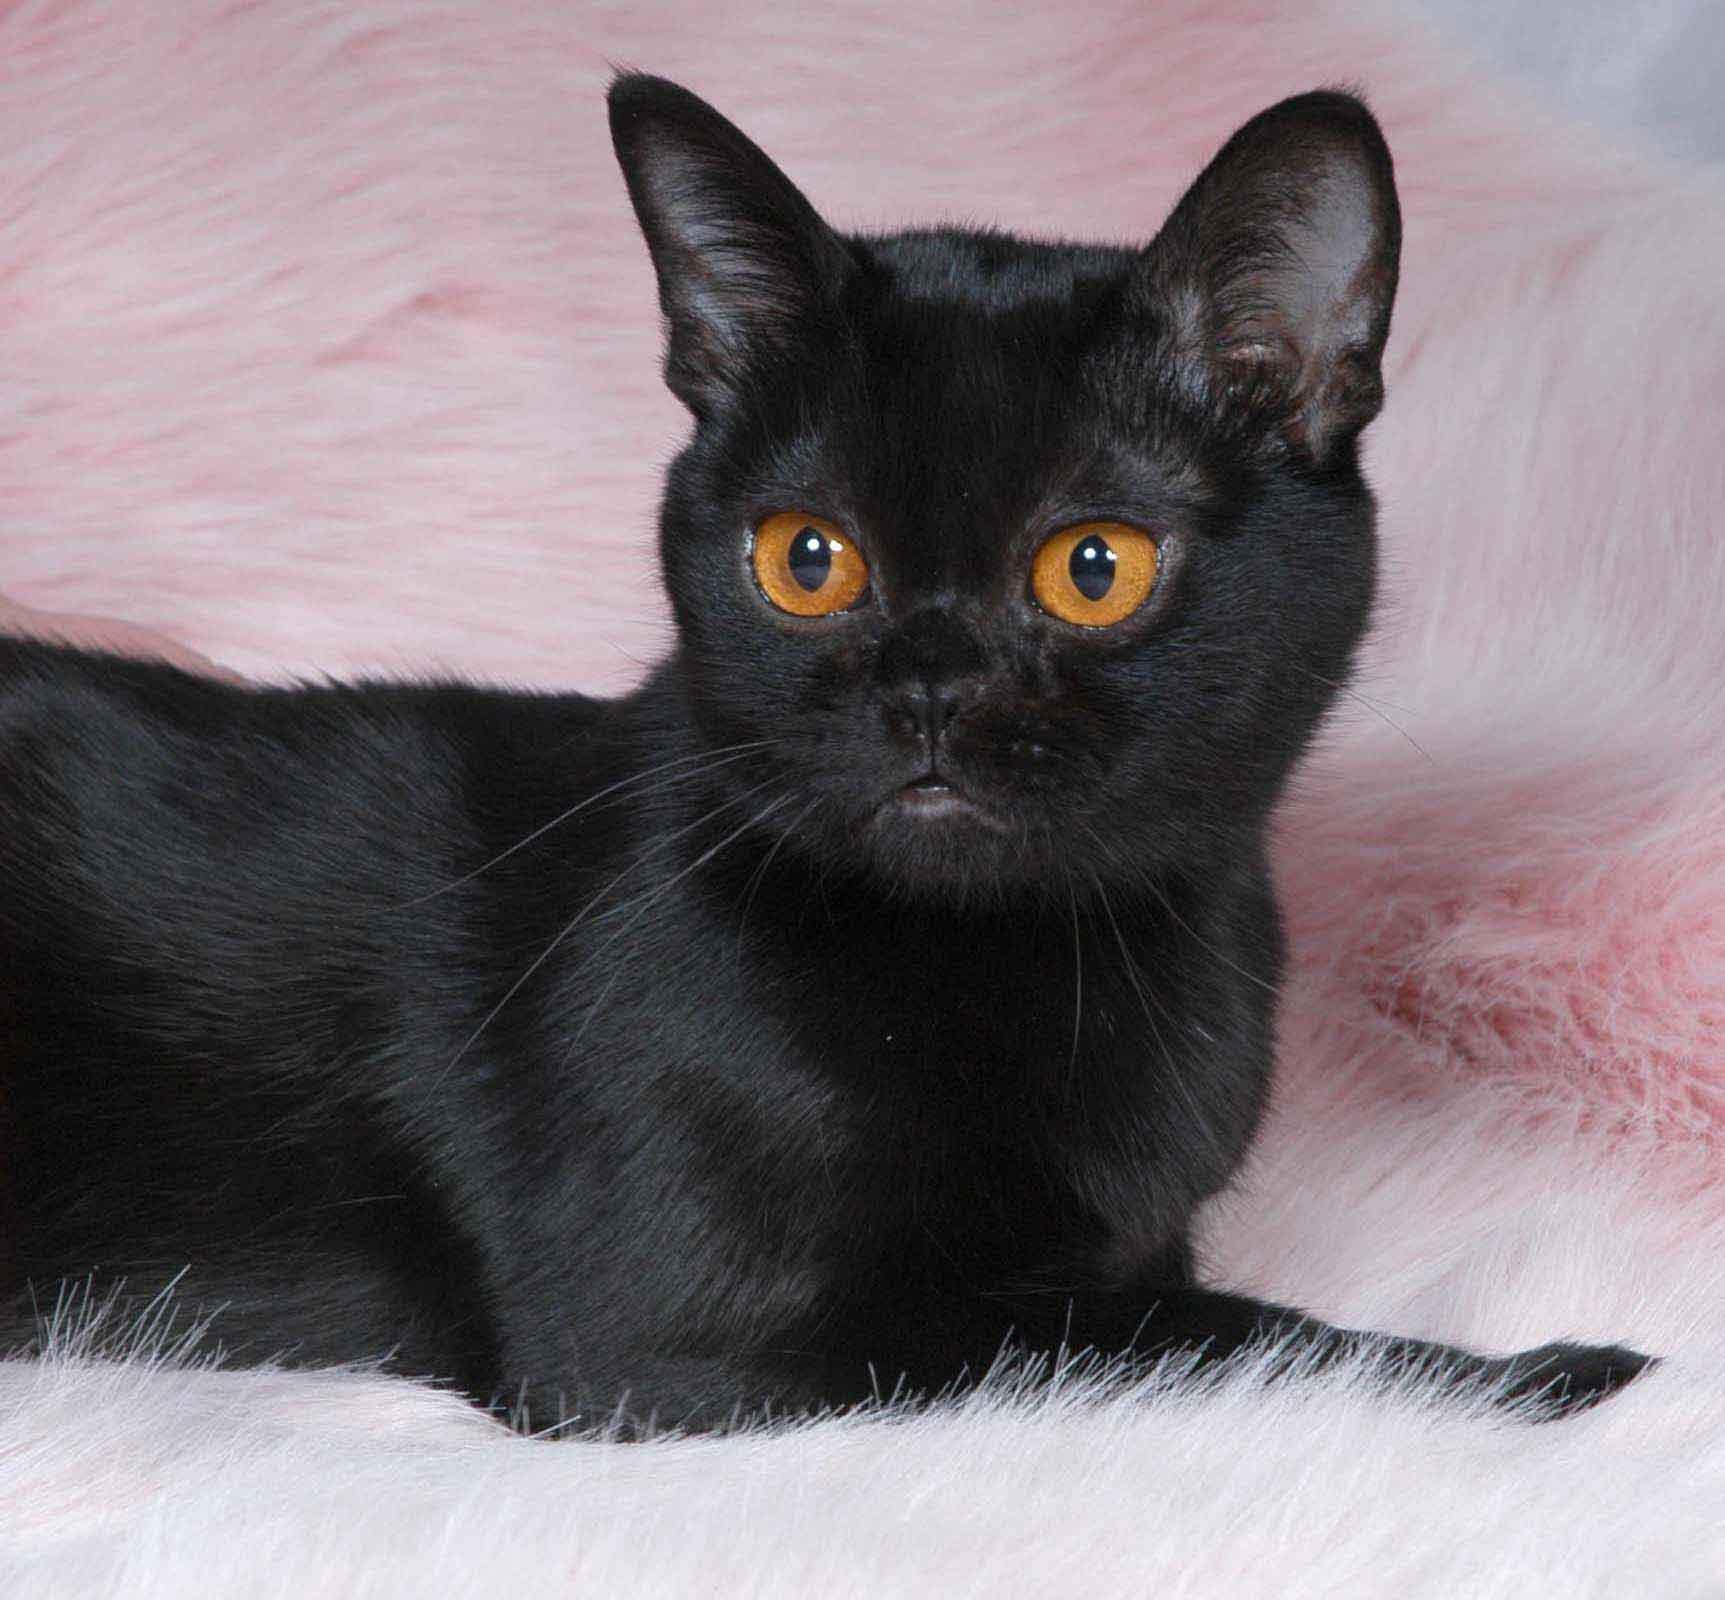
Breed: Bombay